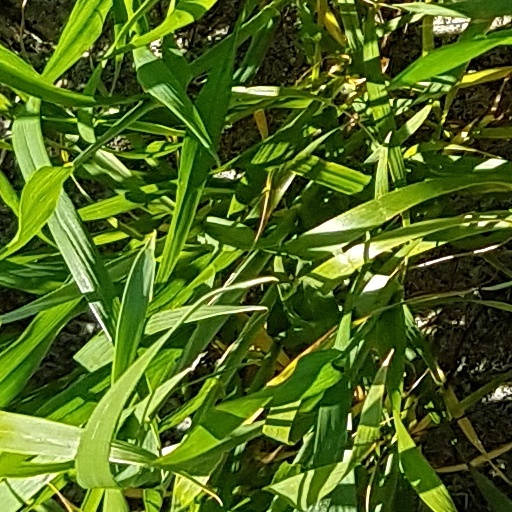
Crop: wheat